Simonides (crater)

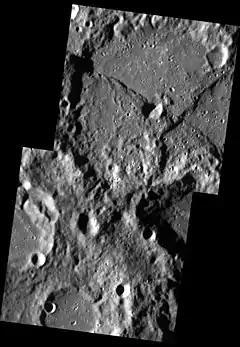
MESSENGER NAC mosaic

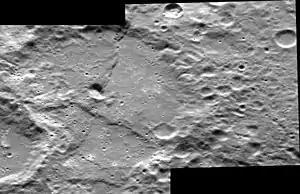
Oblique view

Simonides is a crater on Mercury. Its name was adopted by the International Astronomical Union (IAU) in 1985. The crater is named for Greek lyric poet Simonides. The crater was first imaged by Mariner 10 in 1974.